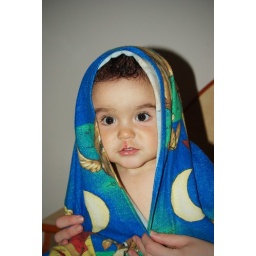
baby in blue towel